Jamaican fruit bat

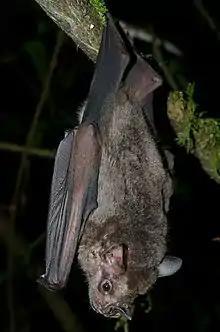
A Jamaican fruit bat hanging from a tree

When in their roosts, the Jamaican fruit bat has a reproductive system known as "resource defensive polygyny". That is, males will claim an area as a territory and females select the best territories to roost and mate in. Subadult males may remain in their natal roosts while females may leave to gather with other females elsewhere. In caves where there are enough roosting sites, there is some "female defensive polygyny". Here, harem males actively defend females during the breeding seasons and will attack satellite males that roost in the walls and ceilings of caves. However, they tolerate males who are subordinate to them in their harems. Satellite males are more common in large groups than smaller groups and dominant and subordinate males will cooperate to defend harem females. In large groups, dominant males may be the fathers of the subordinates.